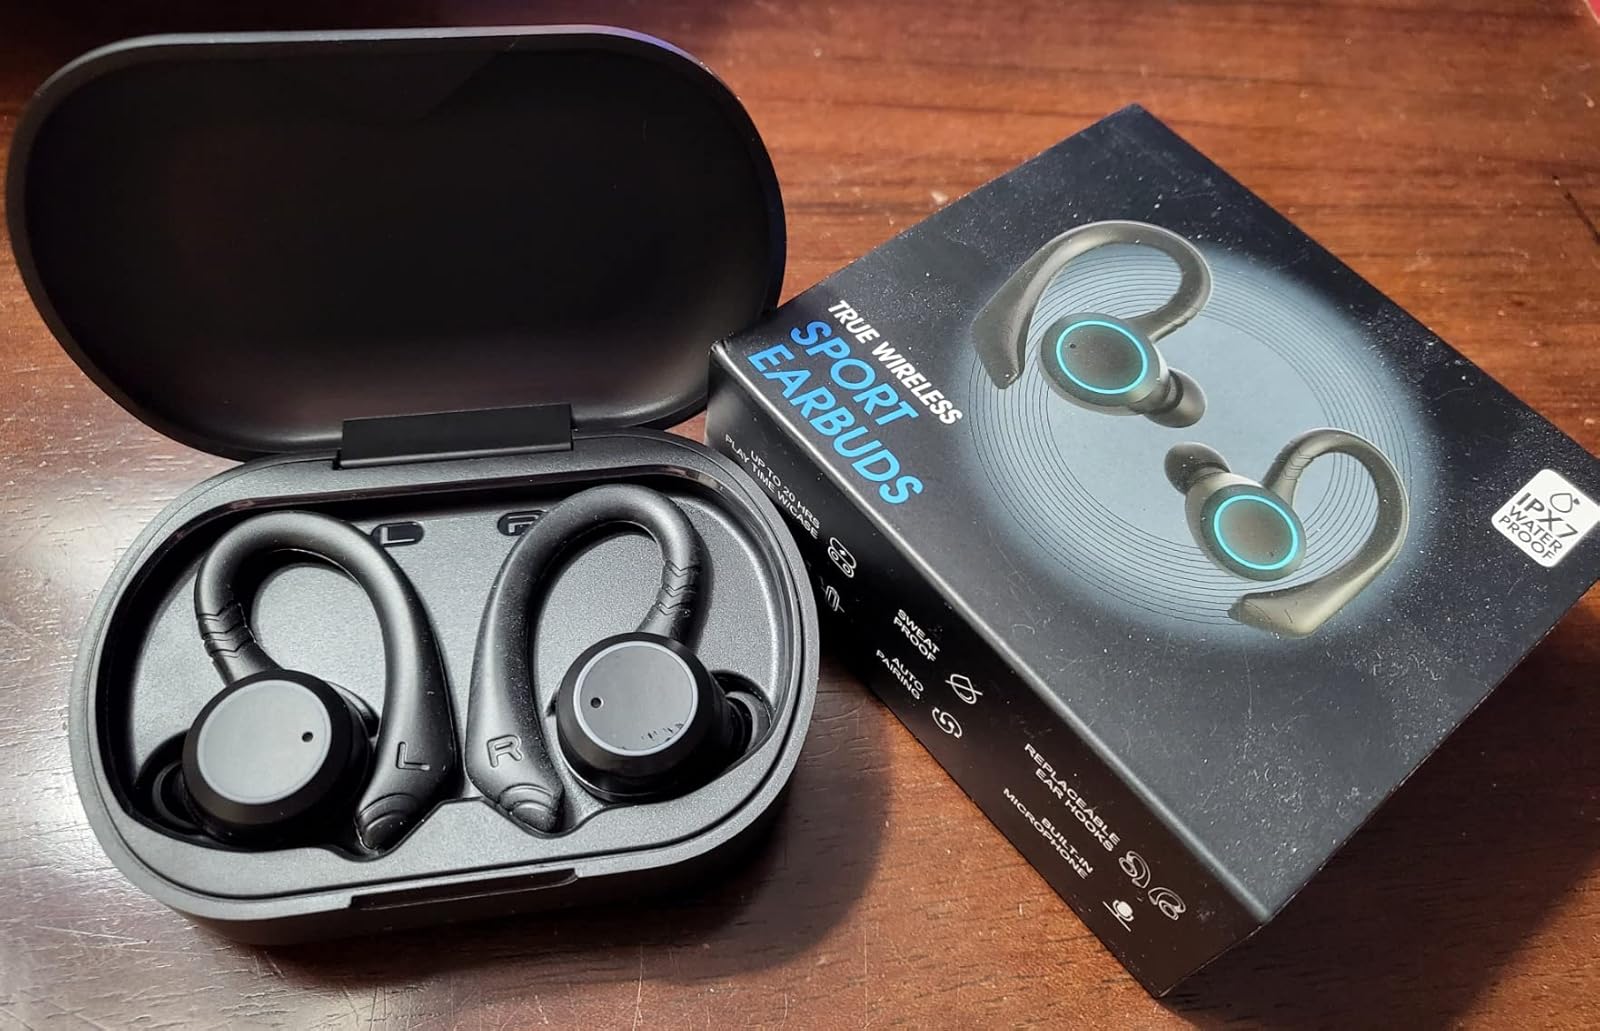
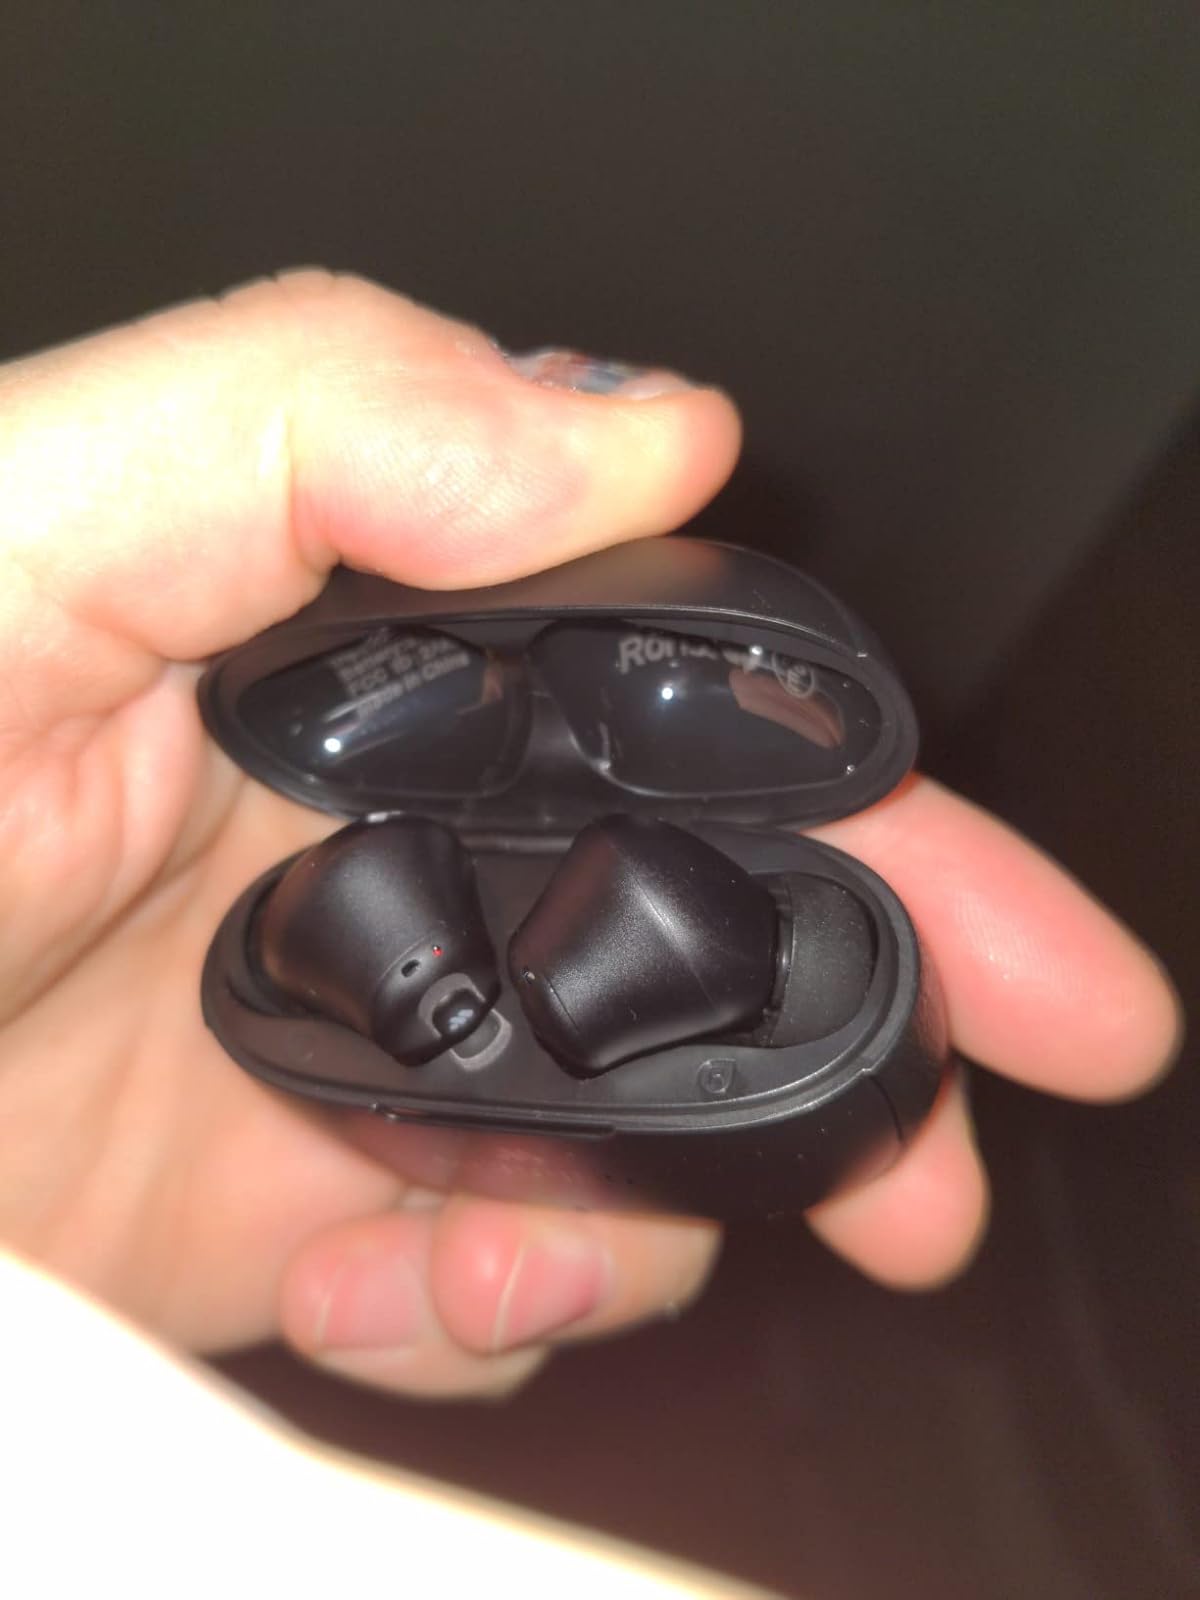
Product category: earbuds
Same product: no